Cal Poly Mustangs

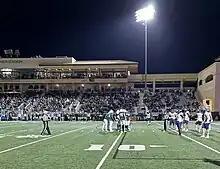
The Cal Poly football team's offense huddles in the red zone during a Big Sky Conference home win over Northern Colorado in 2023

The Cal Poly Mustangs men's basketball team's first season was 1907 and its first season as a four-year institution was in 1941–42. The team had its most successful year in 2014, when the team won the Big West Tournament, clinching its first NCAA basketball tournament bid in school history at the Division I level.